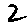
Label: 2